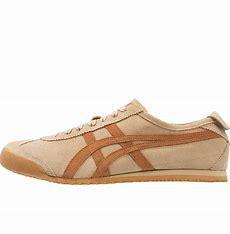
Brand: Onitsuka
Model: Tiger Onitsuka Tiger Mexico 66